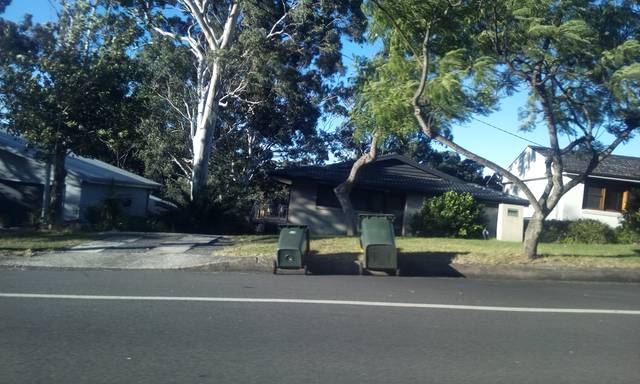
Region: Australia
Coordinates: -34.428, 150.848